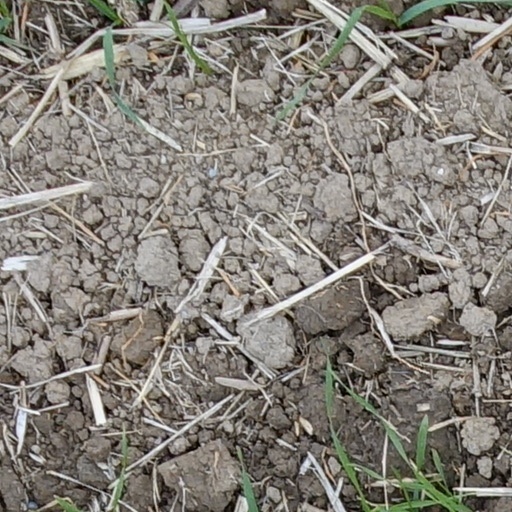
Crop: wheat